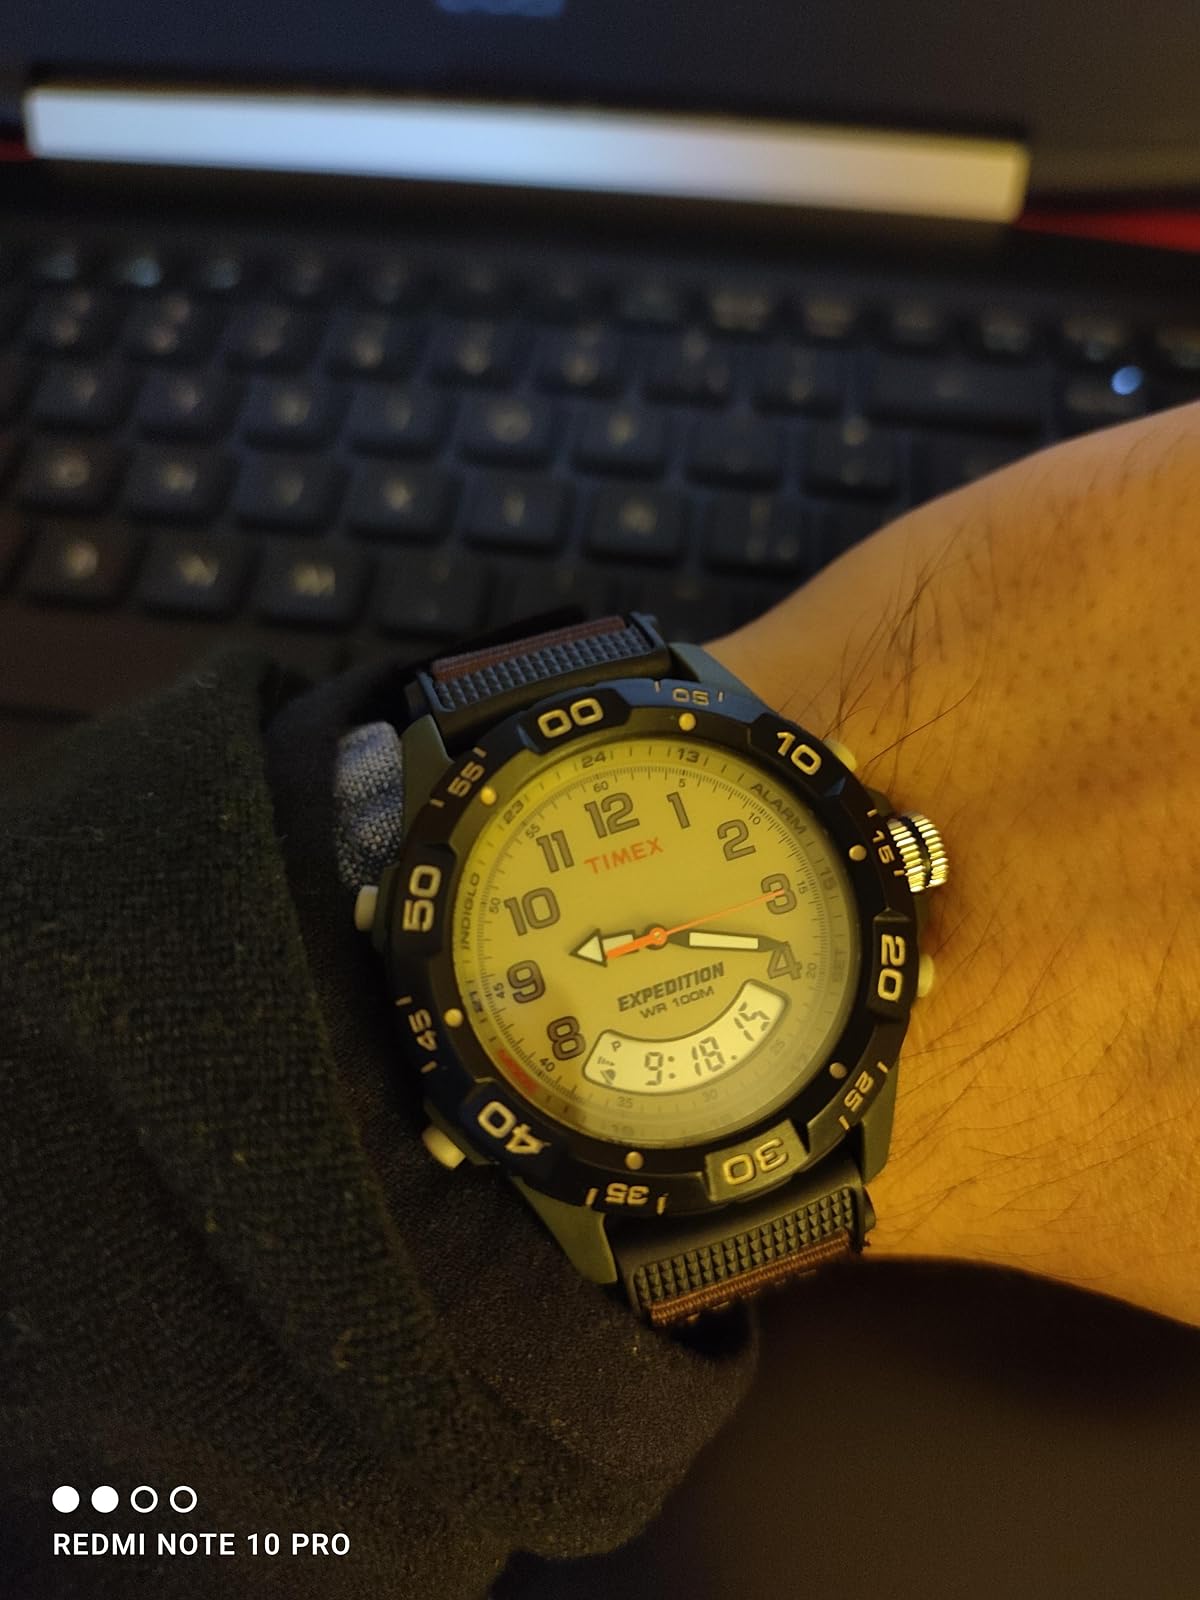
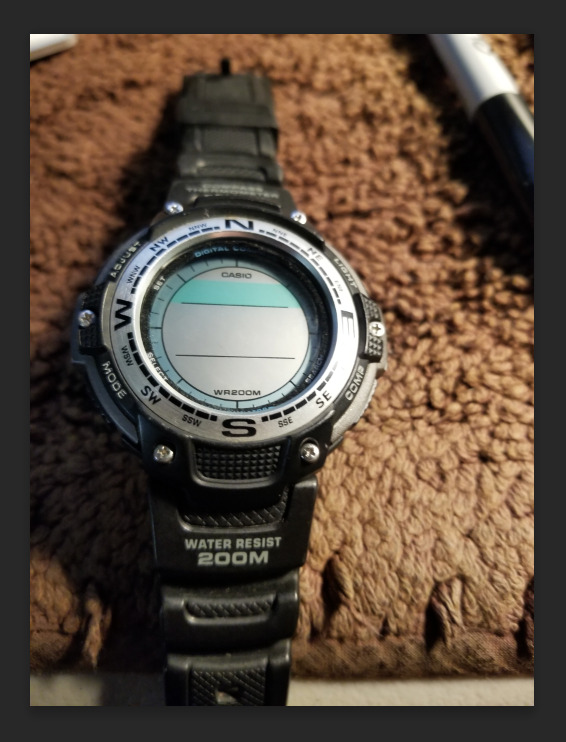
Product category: accessories_watch
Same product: no